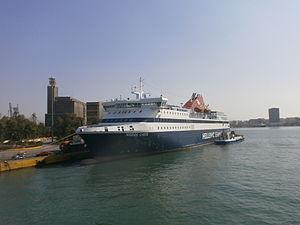
Le Nissos Chios amarré au port du Pirée (Athènes,Grèce).
Le Nissos Chios est un ferry. Il fut construit au chantier naval d'Éleusis en 2007. Il est exploité depuis 2007 par la compagnie grecque Hellenic Seaways. Il effectue la ligne Pirée-Chios-Mytilène.